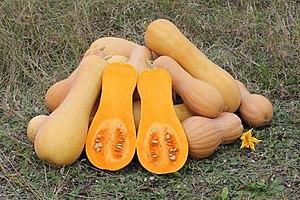
Doubeurres, variété cultivée de Courge musquée (Cucurbita moschata), Ukraine. Polski: Dynia piżmowa (Cucurbita moschata) Русский: Тыква мускатная (ореховая). Cucurbita moschata, сорт ""Баттернат"". Спелые плоды. Украина."